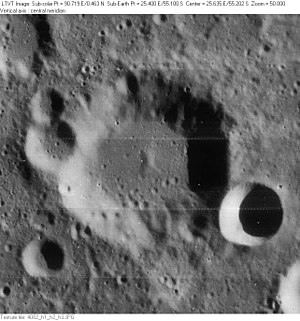
Asclepi (månekrater)
Asclepi er et stærkt nedslidt nedslagskrater på Månen, beliggende i det forrevne sydlige højland på Månens forside. Det er opkaldt efter den italienske astronom og fysiker Giuseppe Asclepi.